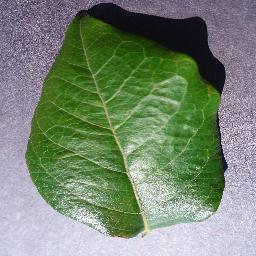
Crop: blueberry
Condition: healthy